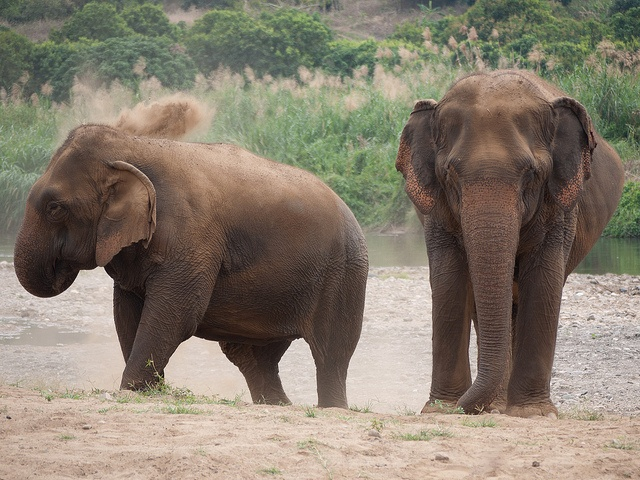
a couple of elephants walk away from a watering hole
One elephant is throwing dirt while the other elephant stands still.
This is an image of two elephants; one is walking
A couple of elephant standing next to each other.
Some elephants are walking along the river sands in the wild.